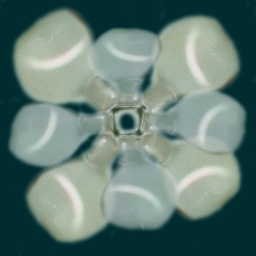
found and scanned bottle in a flower pattern